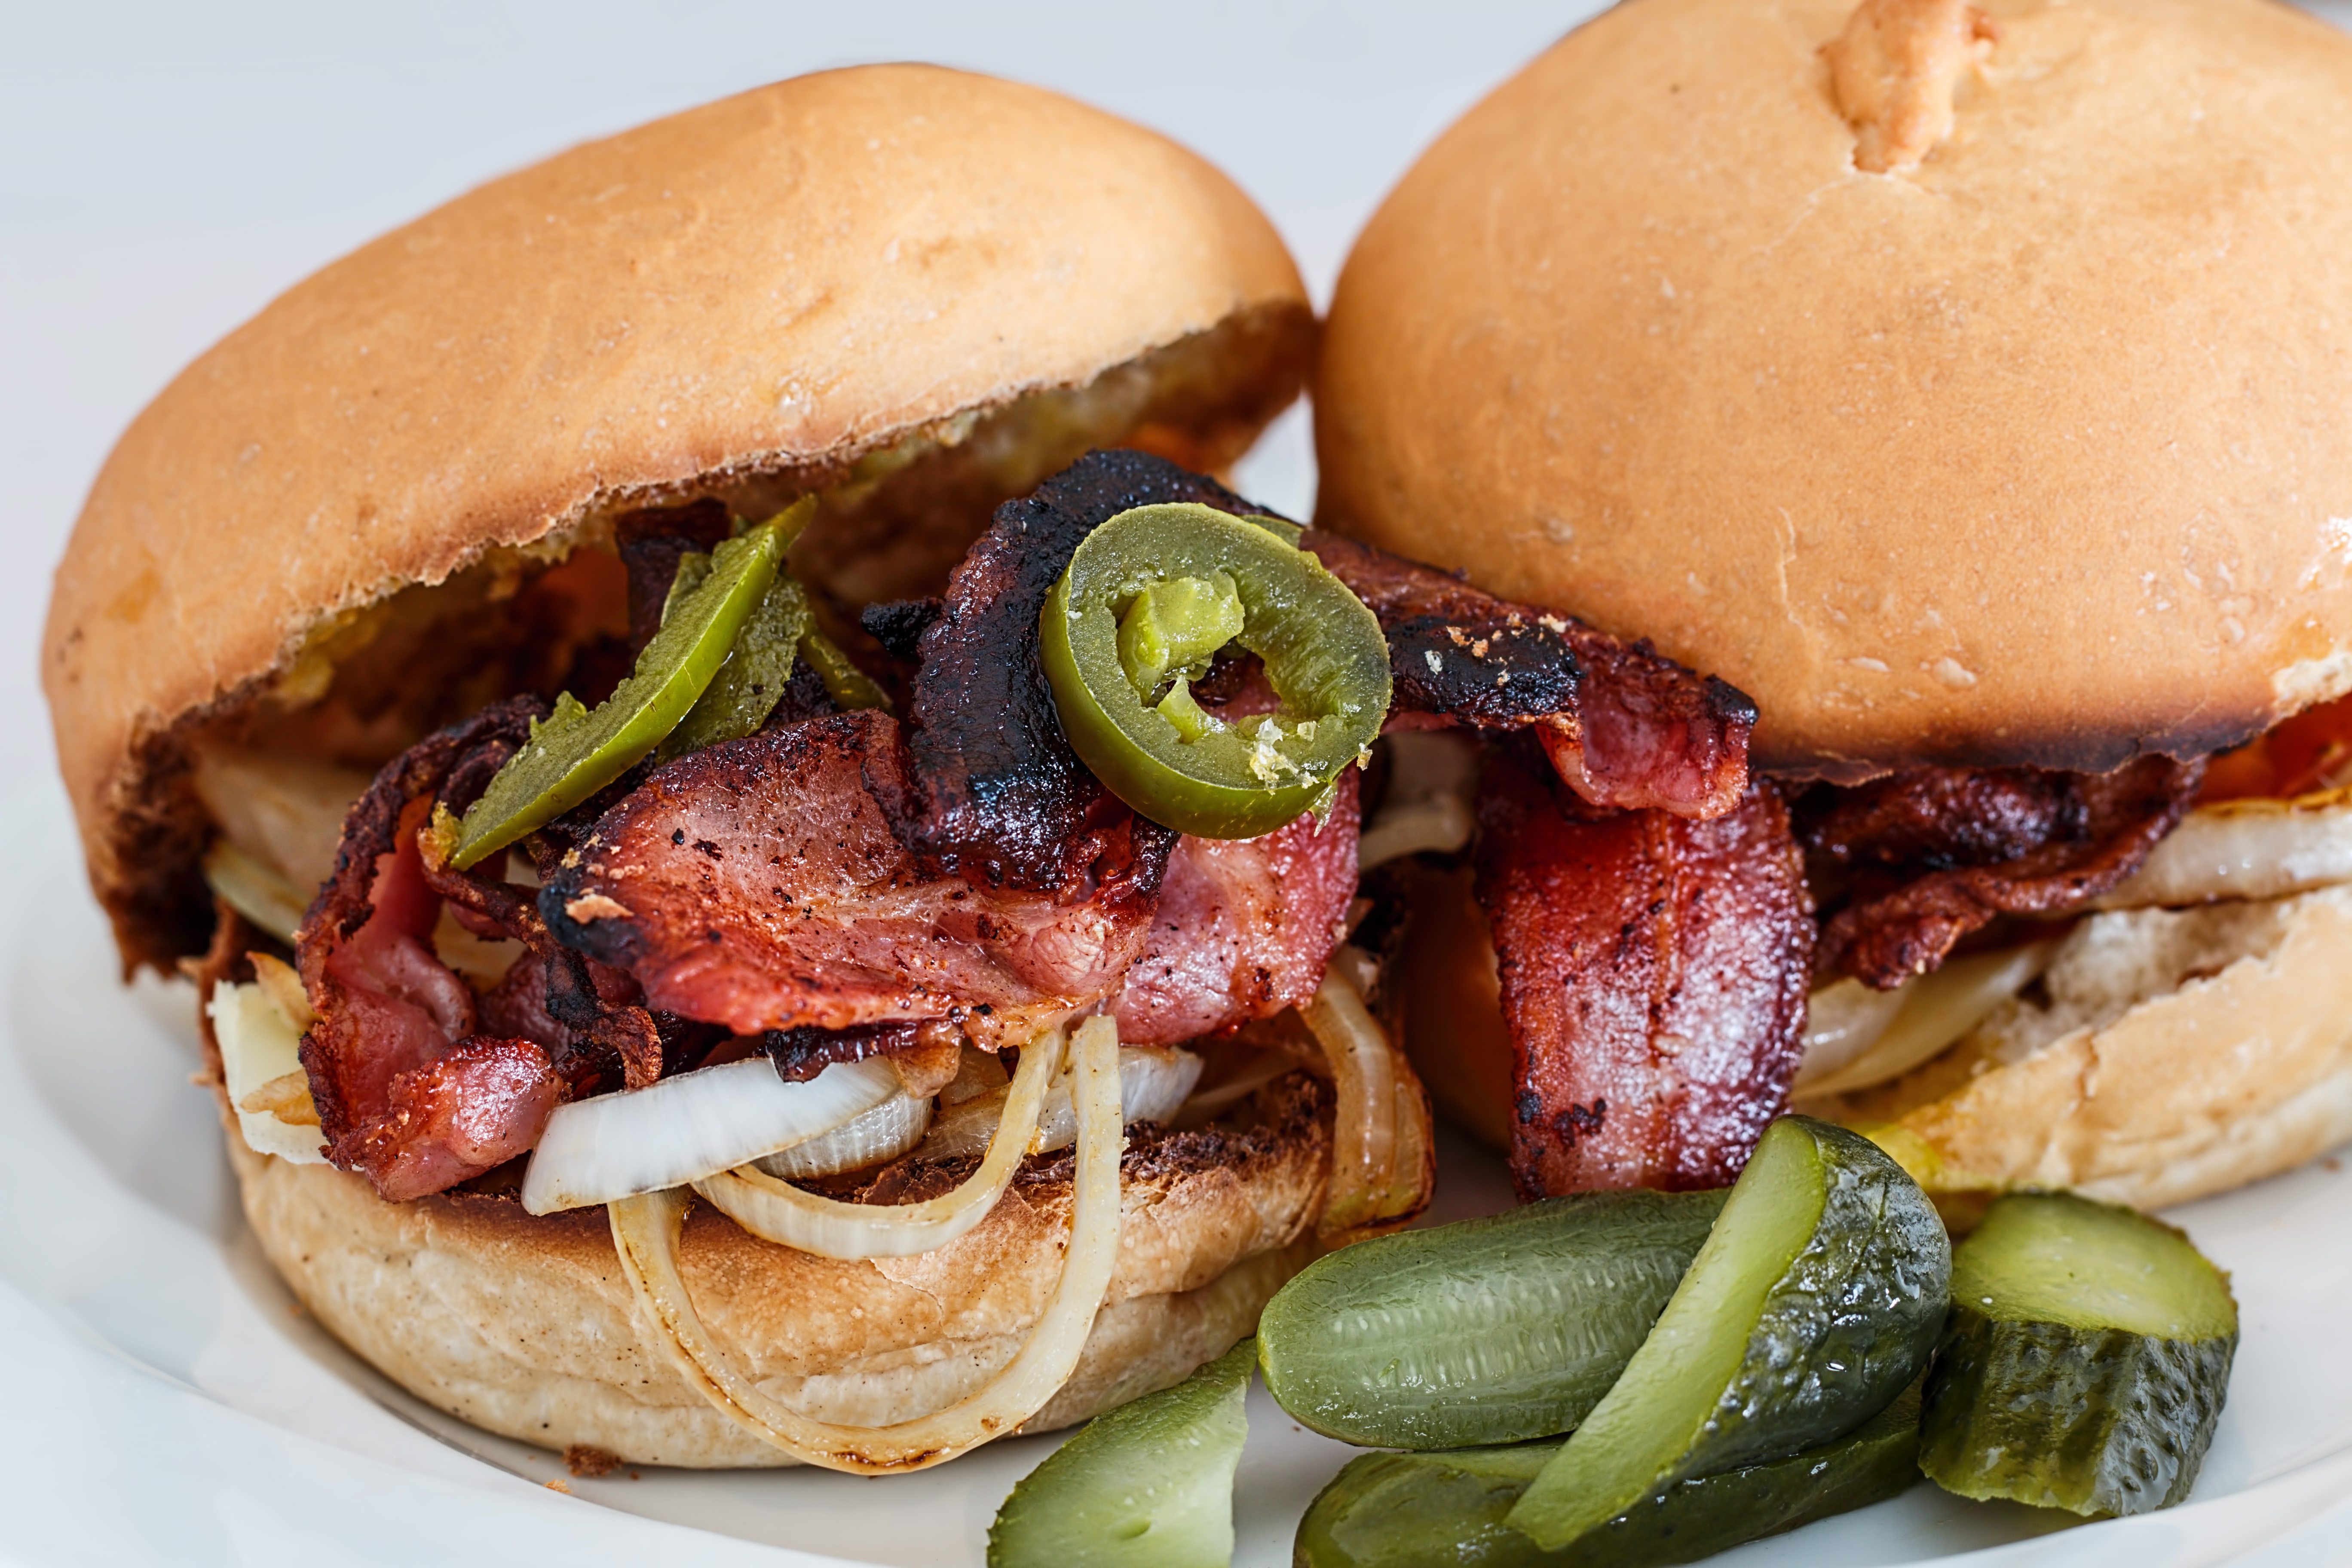
dish, meal, food, produce, breakfast, snack, eat, fast food, meat, lunch, pork, cuisine, hamburger, burger, sandwich, bacon, bun, cheeseburger, grilled, slider, gherkin, junk food, roast beef, veggie burger, breakfast sandwich, blt